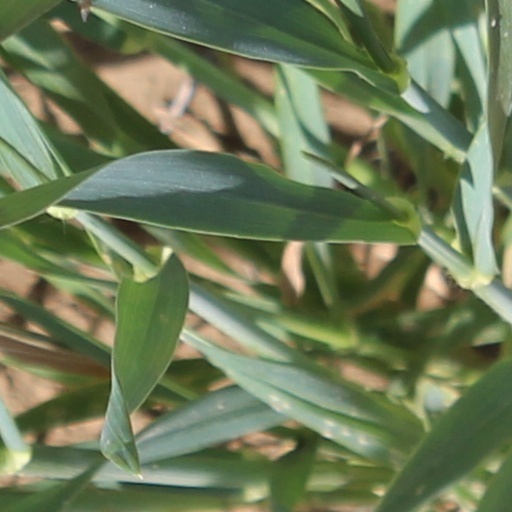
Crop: wheat